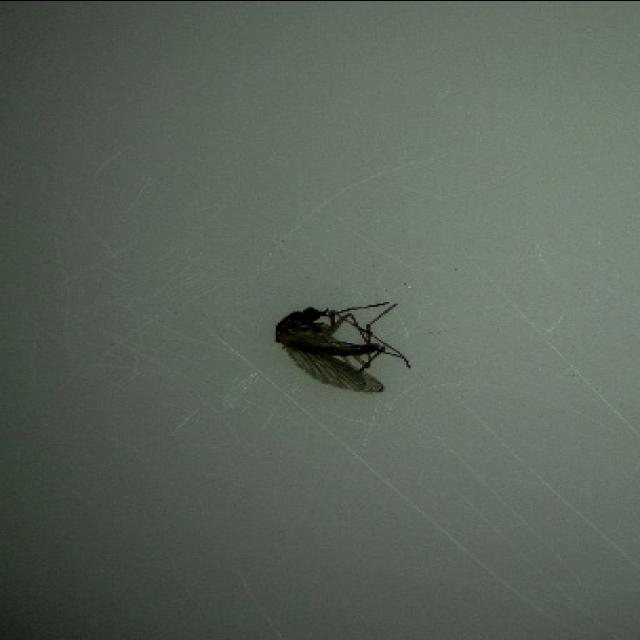
Species: culex_tritaeniorhynchus